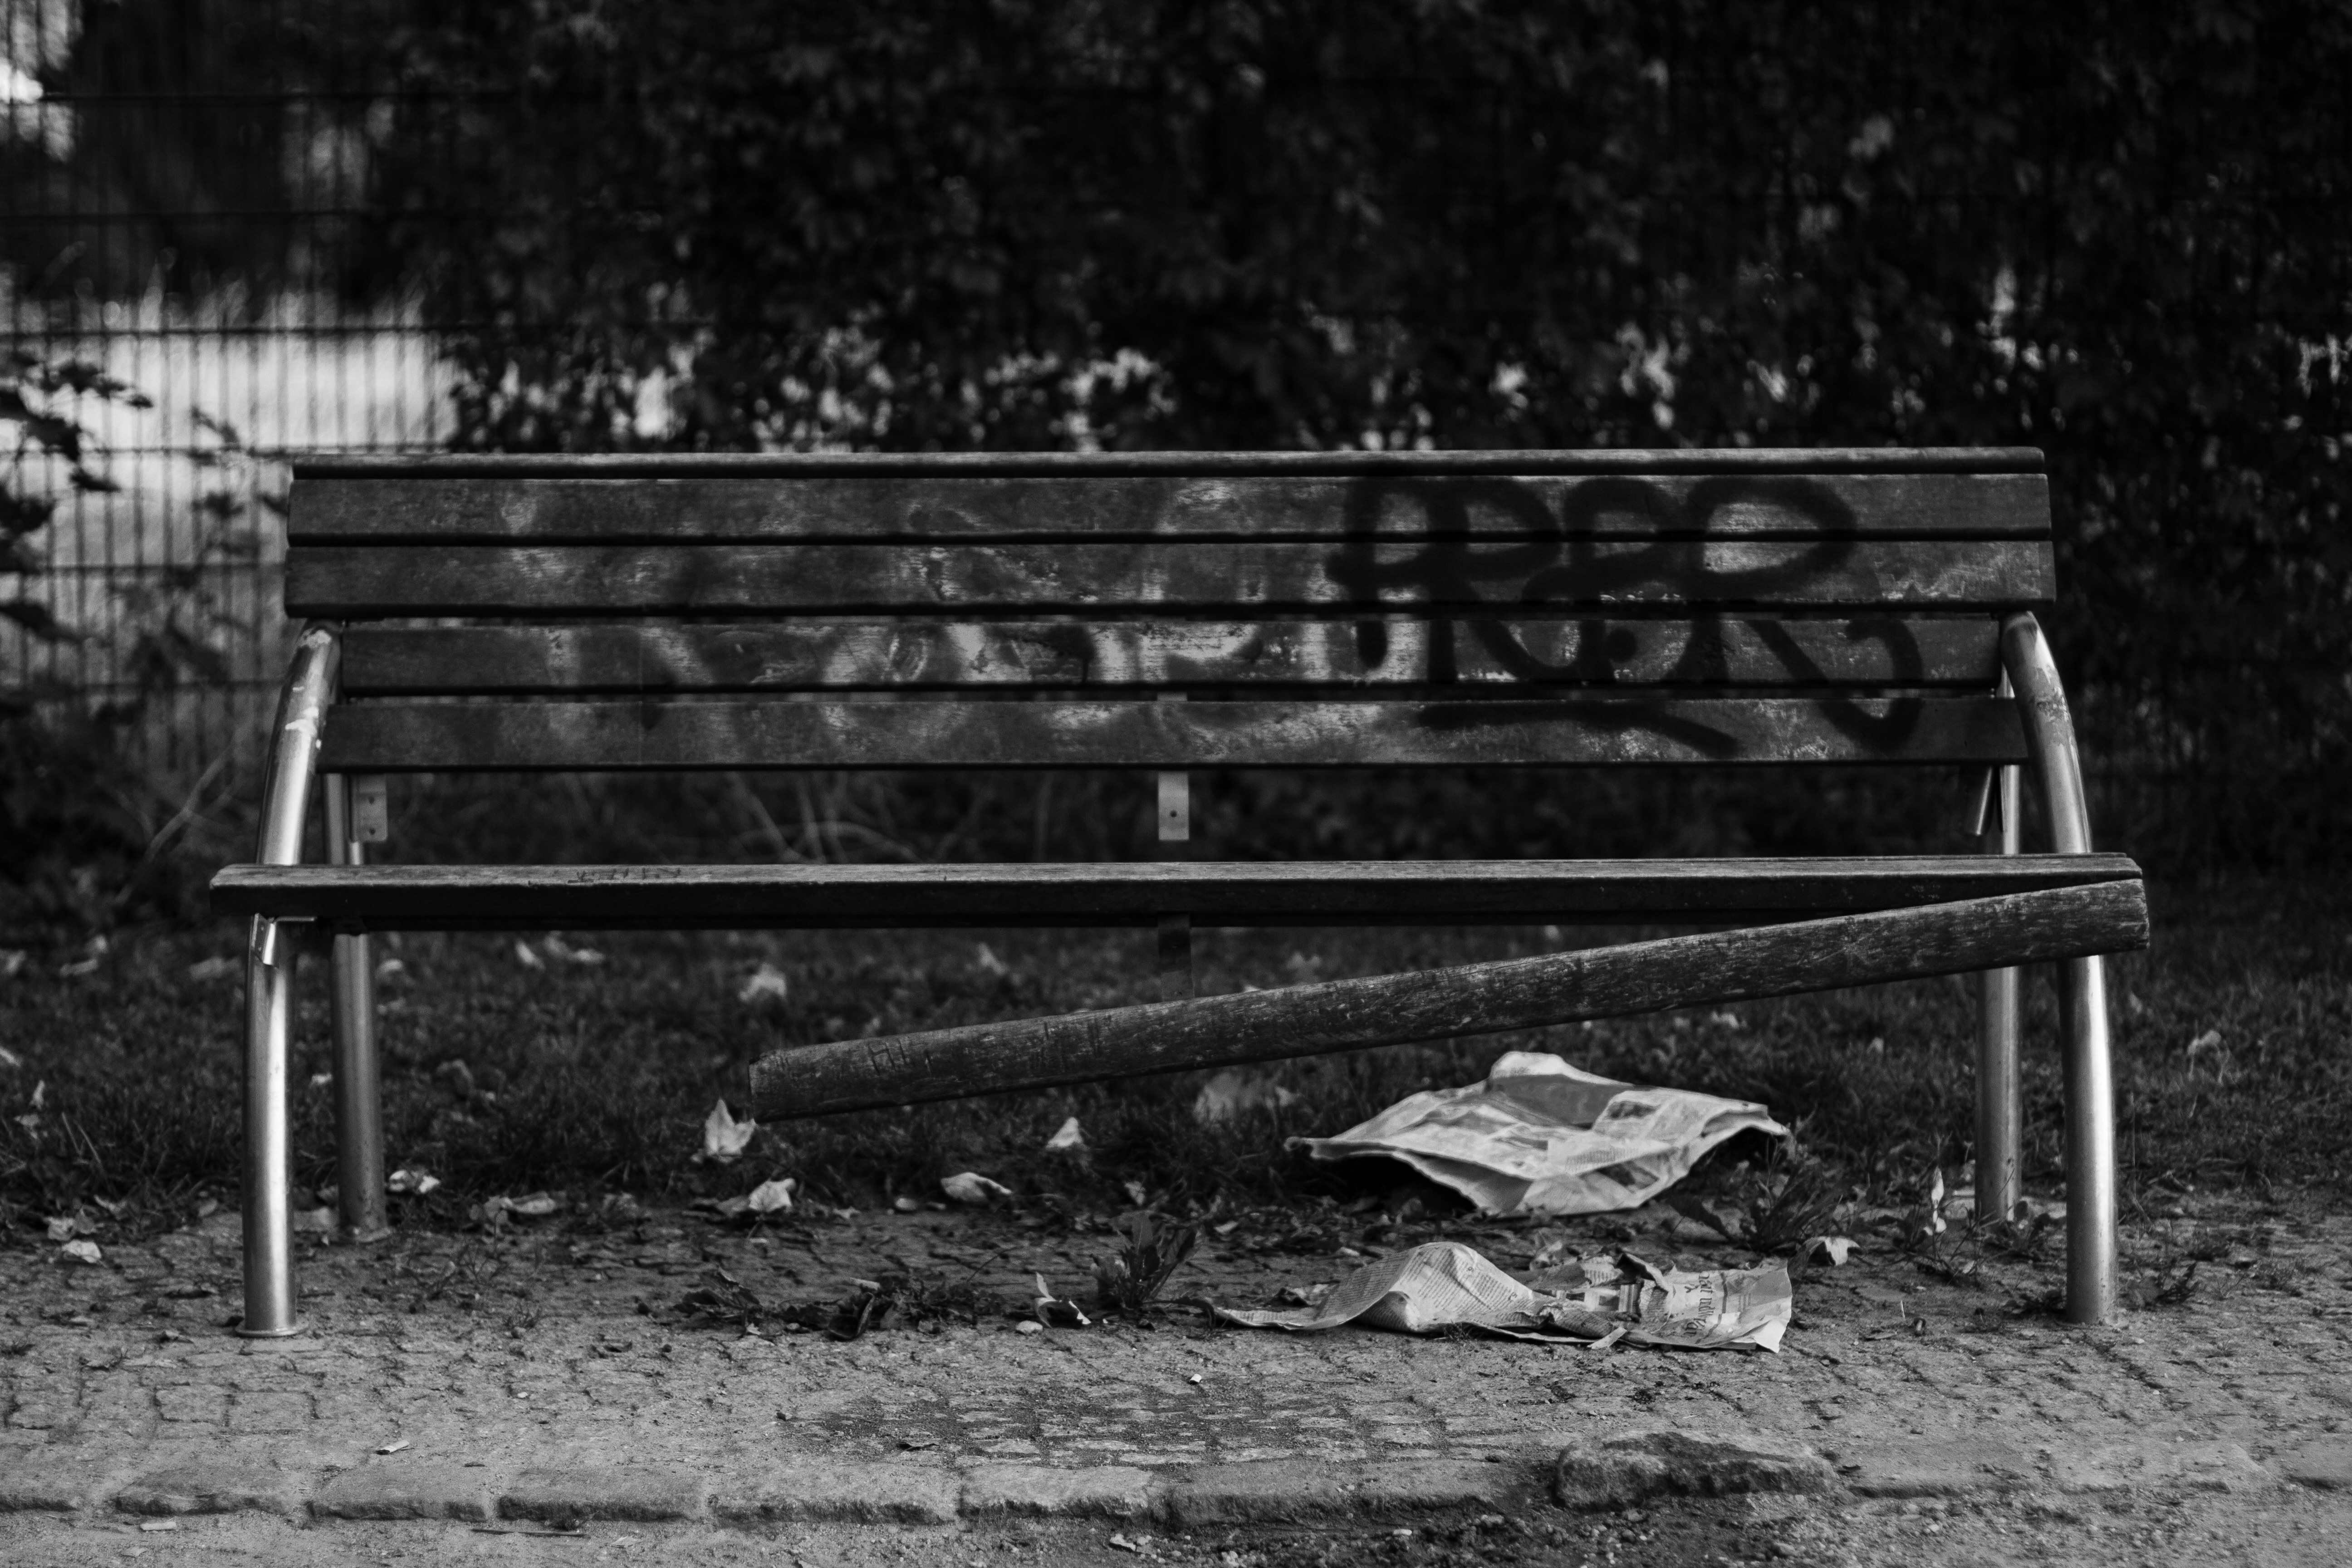
black and white, wood, white, black, furniture, monochrome, photograph, monochrome photography